Ricardo González (racing driver)

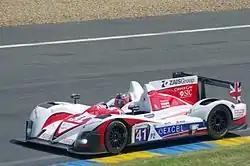
González in the 2012 24 Hours of Le Mans

Ricardo Benjamín González Valdés (born 20 October 1977 in Monterrey) is a Mexican racing driver who competes in the FIA World Endurance Championship. In 2013, he won the 24 Hours of Le Mans in LMP2 class and 2013 FIA WEC World Champion LMP2 class for drivers and teams.